Mount Pisgah (Vermont)

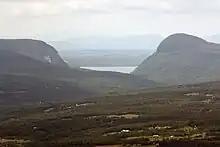
Willoughby Notch viewed from the south. Mount Pisgah is to the right.

There is a trail parking area located on the west side of Vermont Route 5A at the south end of Lake Willoughby. The trailhead is marked by a sign on the opposite side of the road.